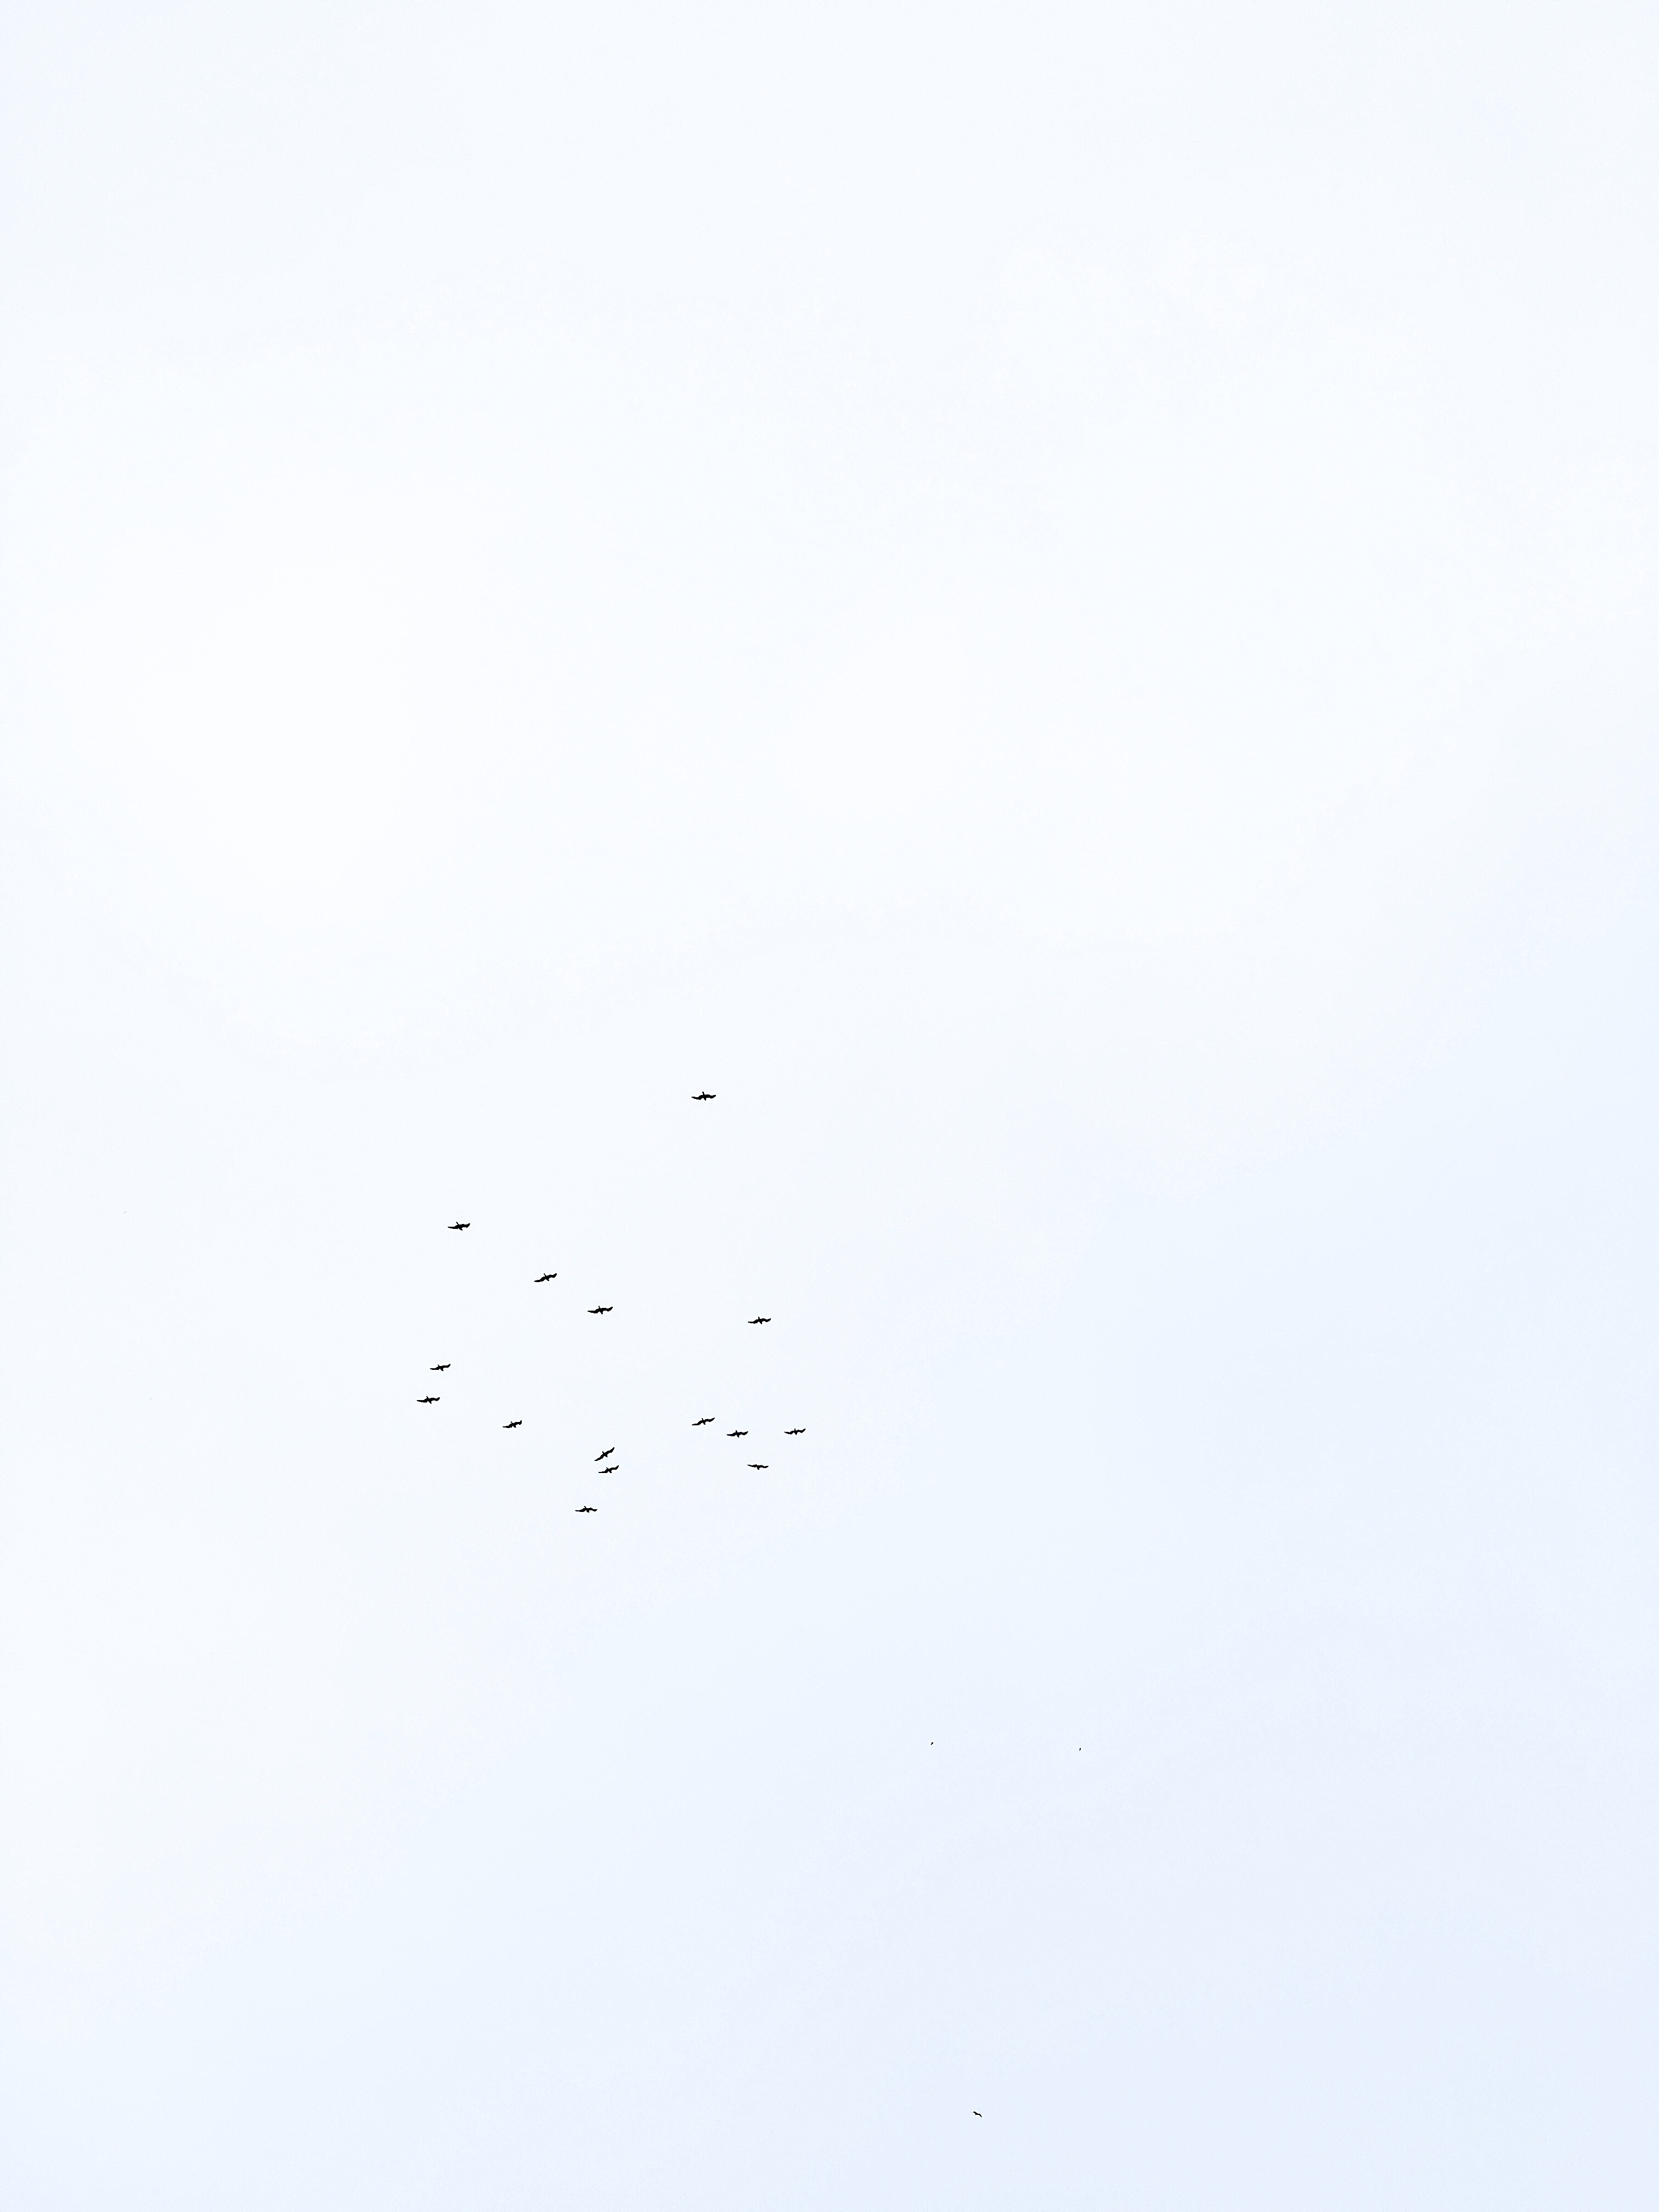
white, line, shape